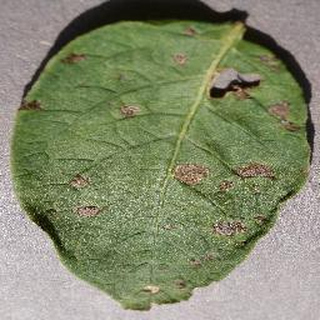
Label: potato_early_blight